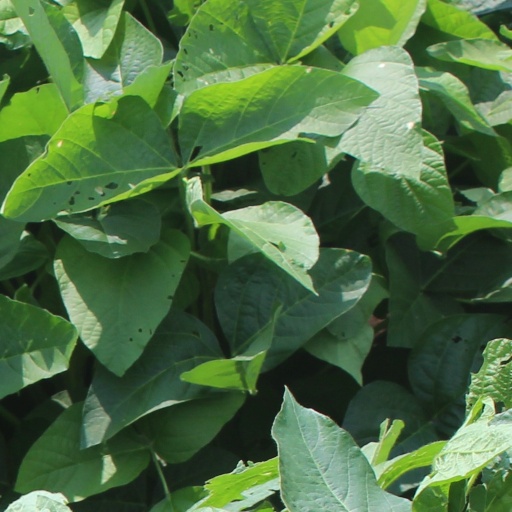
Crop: soybean